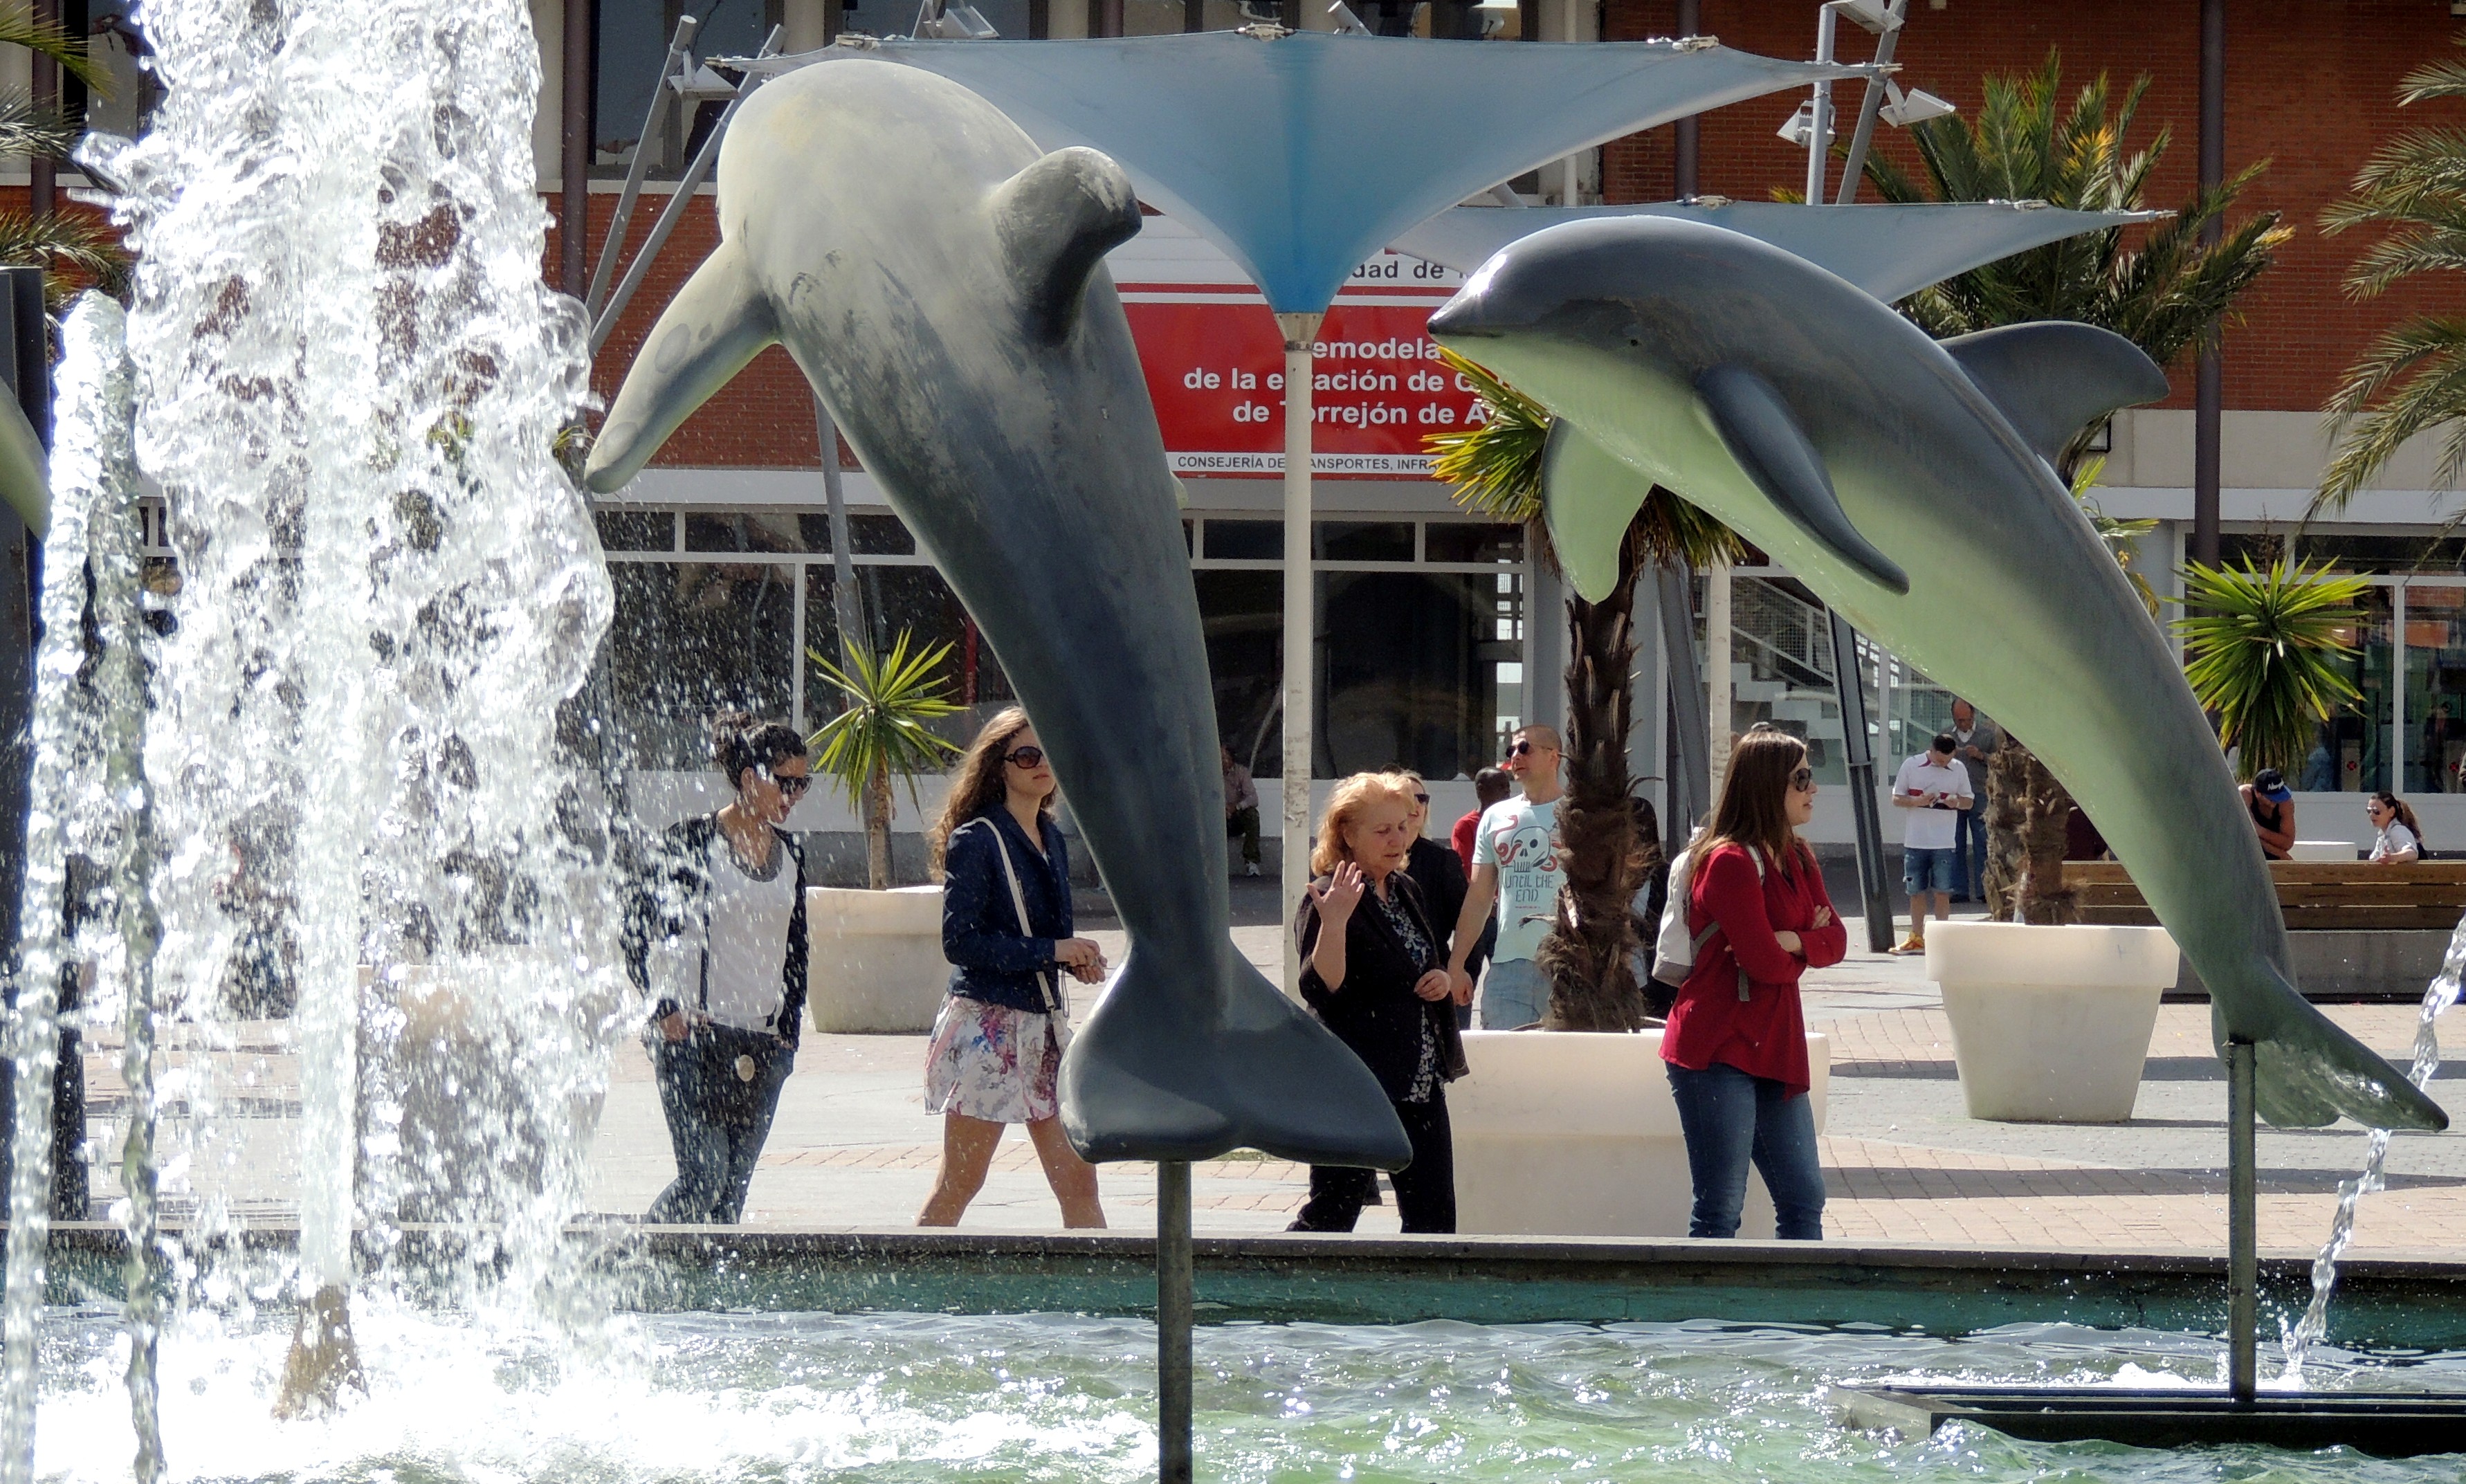
street, europe, park, metal, sculpture, art, spain, espagne, madrid, calle, europa, escultura, arte, rua, espanha, espana, comunidaddemadrid, torrejondeardoz, comunidadmadrid